Gwido Langer

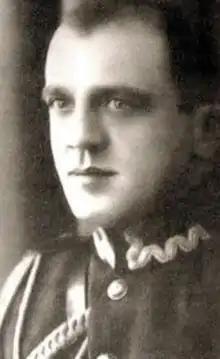
Gwido Langer (interbellum photo)

Lt. Col. Karol Gwido Langer (Zsolna, Austria-Hungary, 2 September 1894 – 30 March 1948, Kinross, Scotland) was, from at least mid-1931, chief of the Polish General Staff's Cipher Bureau, which from December 1932 decrypted Germany's military Enigma-machine ciphers.